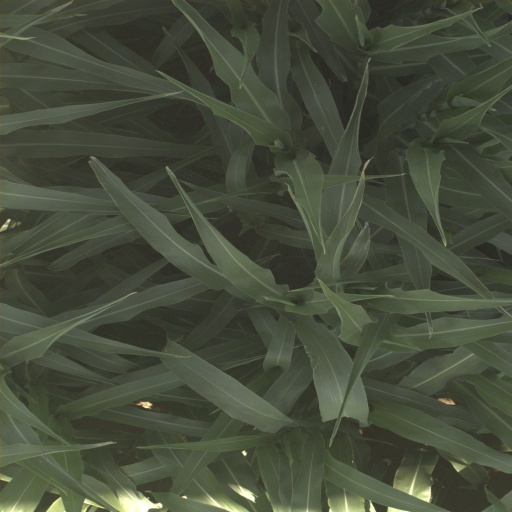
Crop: sorghum